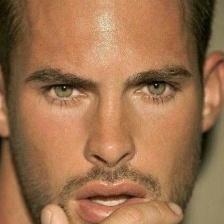
Label: faces